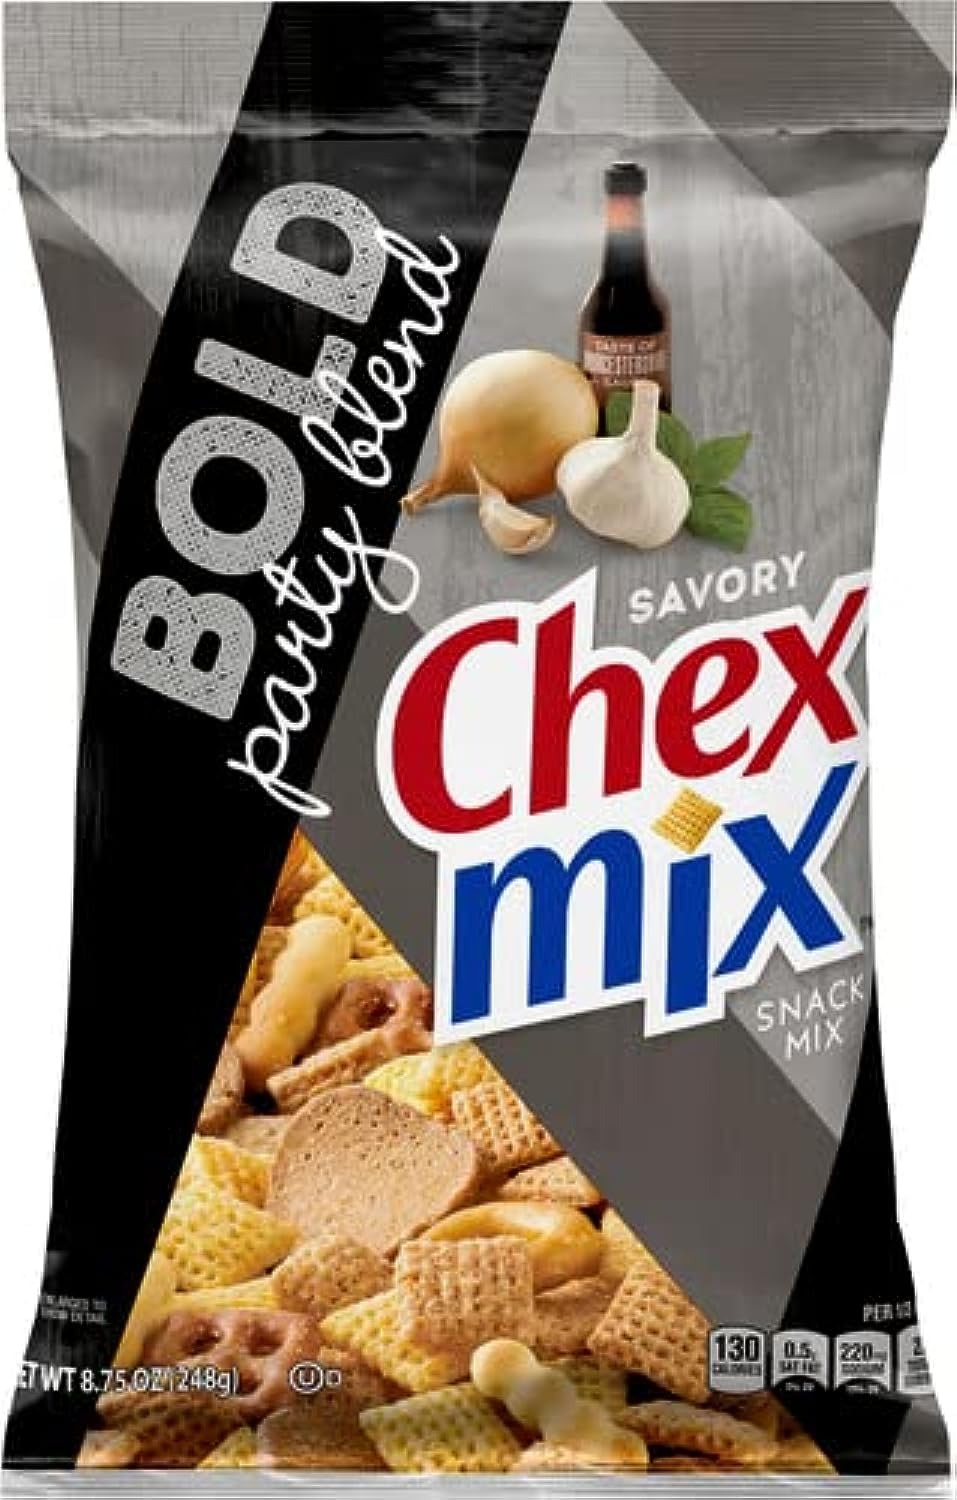
Item Name: Chex Mix Bold Party Blend Flavor 8.75 oz
Bullet Point: 8.75 oz
Product Description: Chex Mix Bold Party Blend Flavor 8.75 oz
Value: 8.75
Unit: Ounce

Price: 4.39